Bloodbath at the House of Death

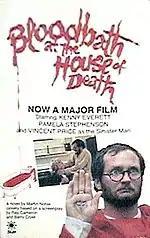
The book based on the film

The film was released in the United Kingdom by Thorn EMI. It was produced in the aftermath of Kenny Everett's outburst at the Young Conservatives conference in which he called for the bombing of Russia; as a result, the media frequently referenced the film in negative context in relation to the outburst during the production, and film critics reviewed the film harshly. Film critic Martyn Auty wrote: "Presumably intended as high camp; looks like low-grade "Carry On"." It was given an 18 certificate in the United Kingdom.